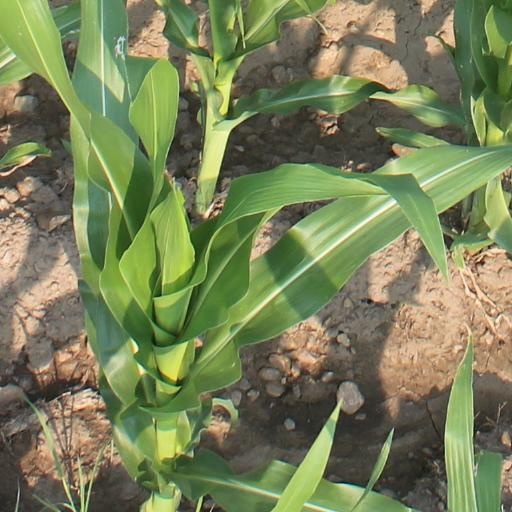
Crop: maize; corn